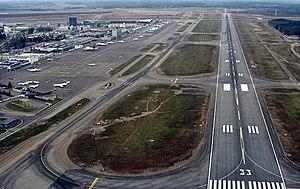
L'aéroport d'Helsinki-Vantaa est le principal aéroport international de Finlande, dans la région capitale. Il est situé à 5 km du centre de la ville de Vantaa et à 15 km au nord du centre de la capitale Helsinki. C'est de très loin le principal aéroport de la région métropolitaine d'Helsinki et du reste du pays. En 2019, l'aéroport d'Helsinki-Vantaa a vu transiter 21,9 millions passagers.